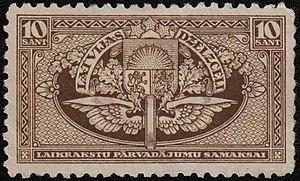
Rihards Zariņš, né le 27 juin 1869 et mort le 21 avril 1939, est un graphiste letton, chevalier de l'Ordre des Trois Étoiles. Il est considéré comme pionnier de la gravure ex-libris en Lettonie. Zariņš crée les armoiries de la Lettonie adoptées après l'indépendance du pays, le 18 novembre 1918. Il est également l'auteur du design de certaines des pièces de monnaie étant en circulation entre 1922 et 1945 ainsi que du premier timbre postal letton. En 1921-1939, il est professeur à l'atelier du graphisme de l'Académie des beaux-arts de Lettonie.